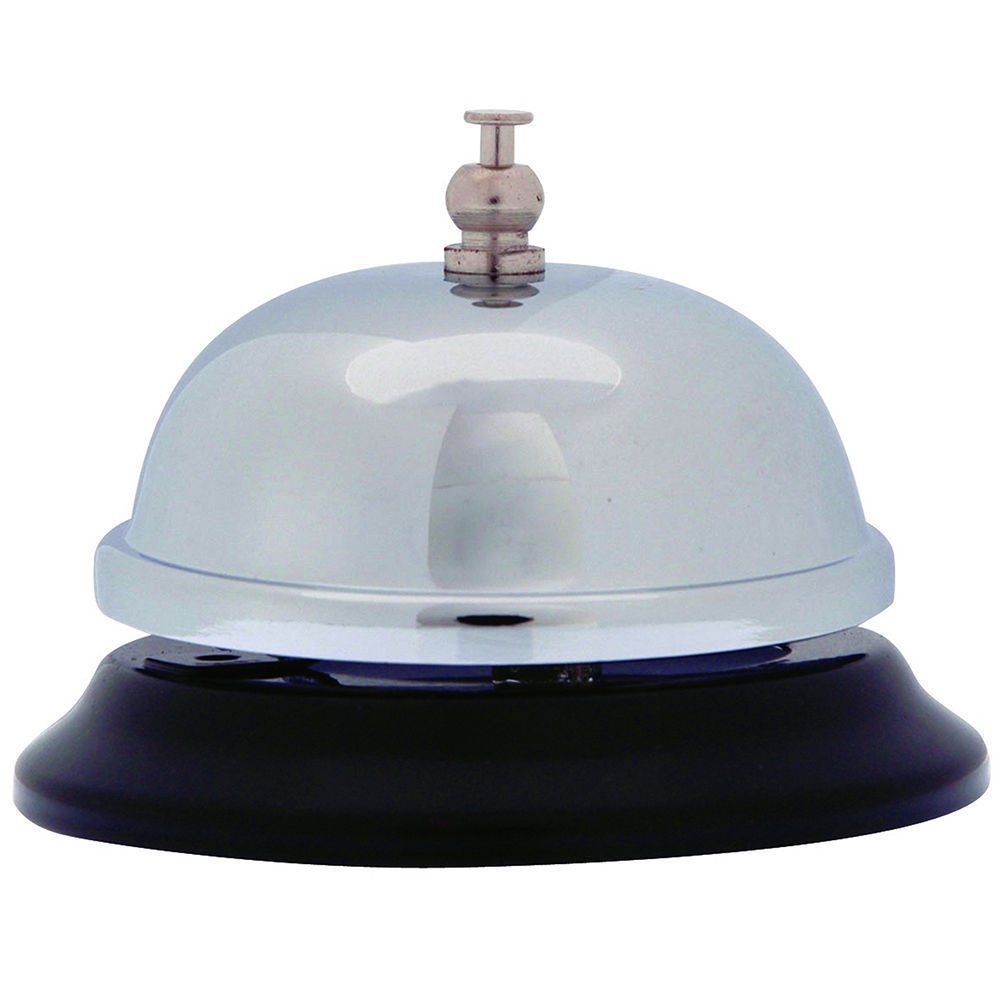
Counter Bell Chrome/Black
Counter Bell Chrome for Restaurant/Retail/Medical Business/Workplace/Reception Counter bells are convenient for both customers and staff. Customers can easily attract the attention of employees when they require assistance, while staff members can respond promptly to customer needs without constant monitoring of the service area. Counter bells are versatile and can be used in various business environments. Material: Chrome Includes: 1 x Counter Bell
Brand: ESSELTE
Category: Office Supplies > Office Instruments > Call Bells